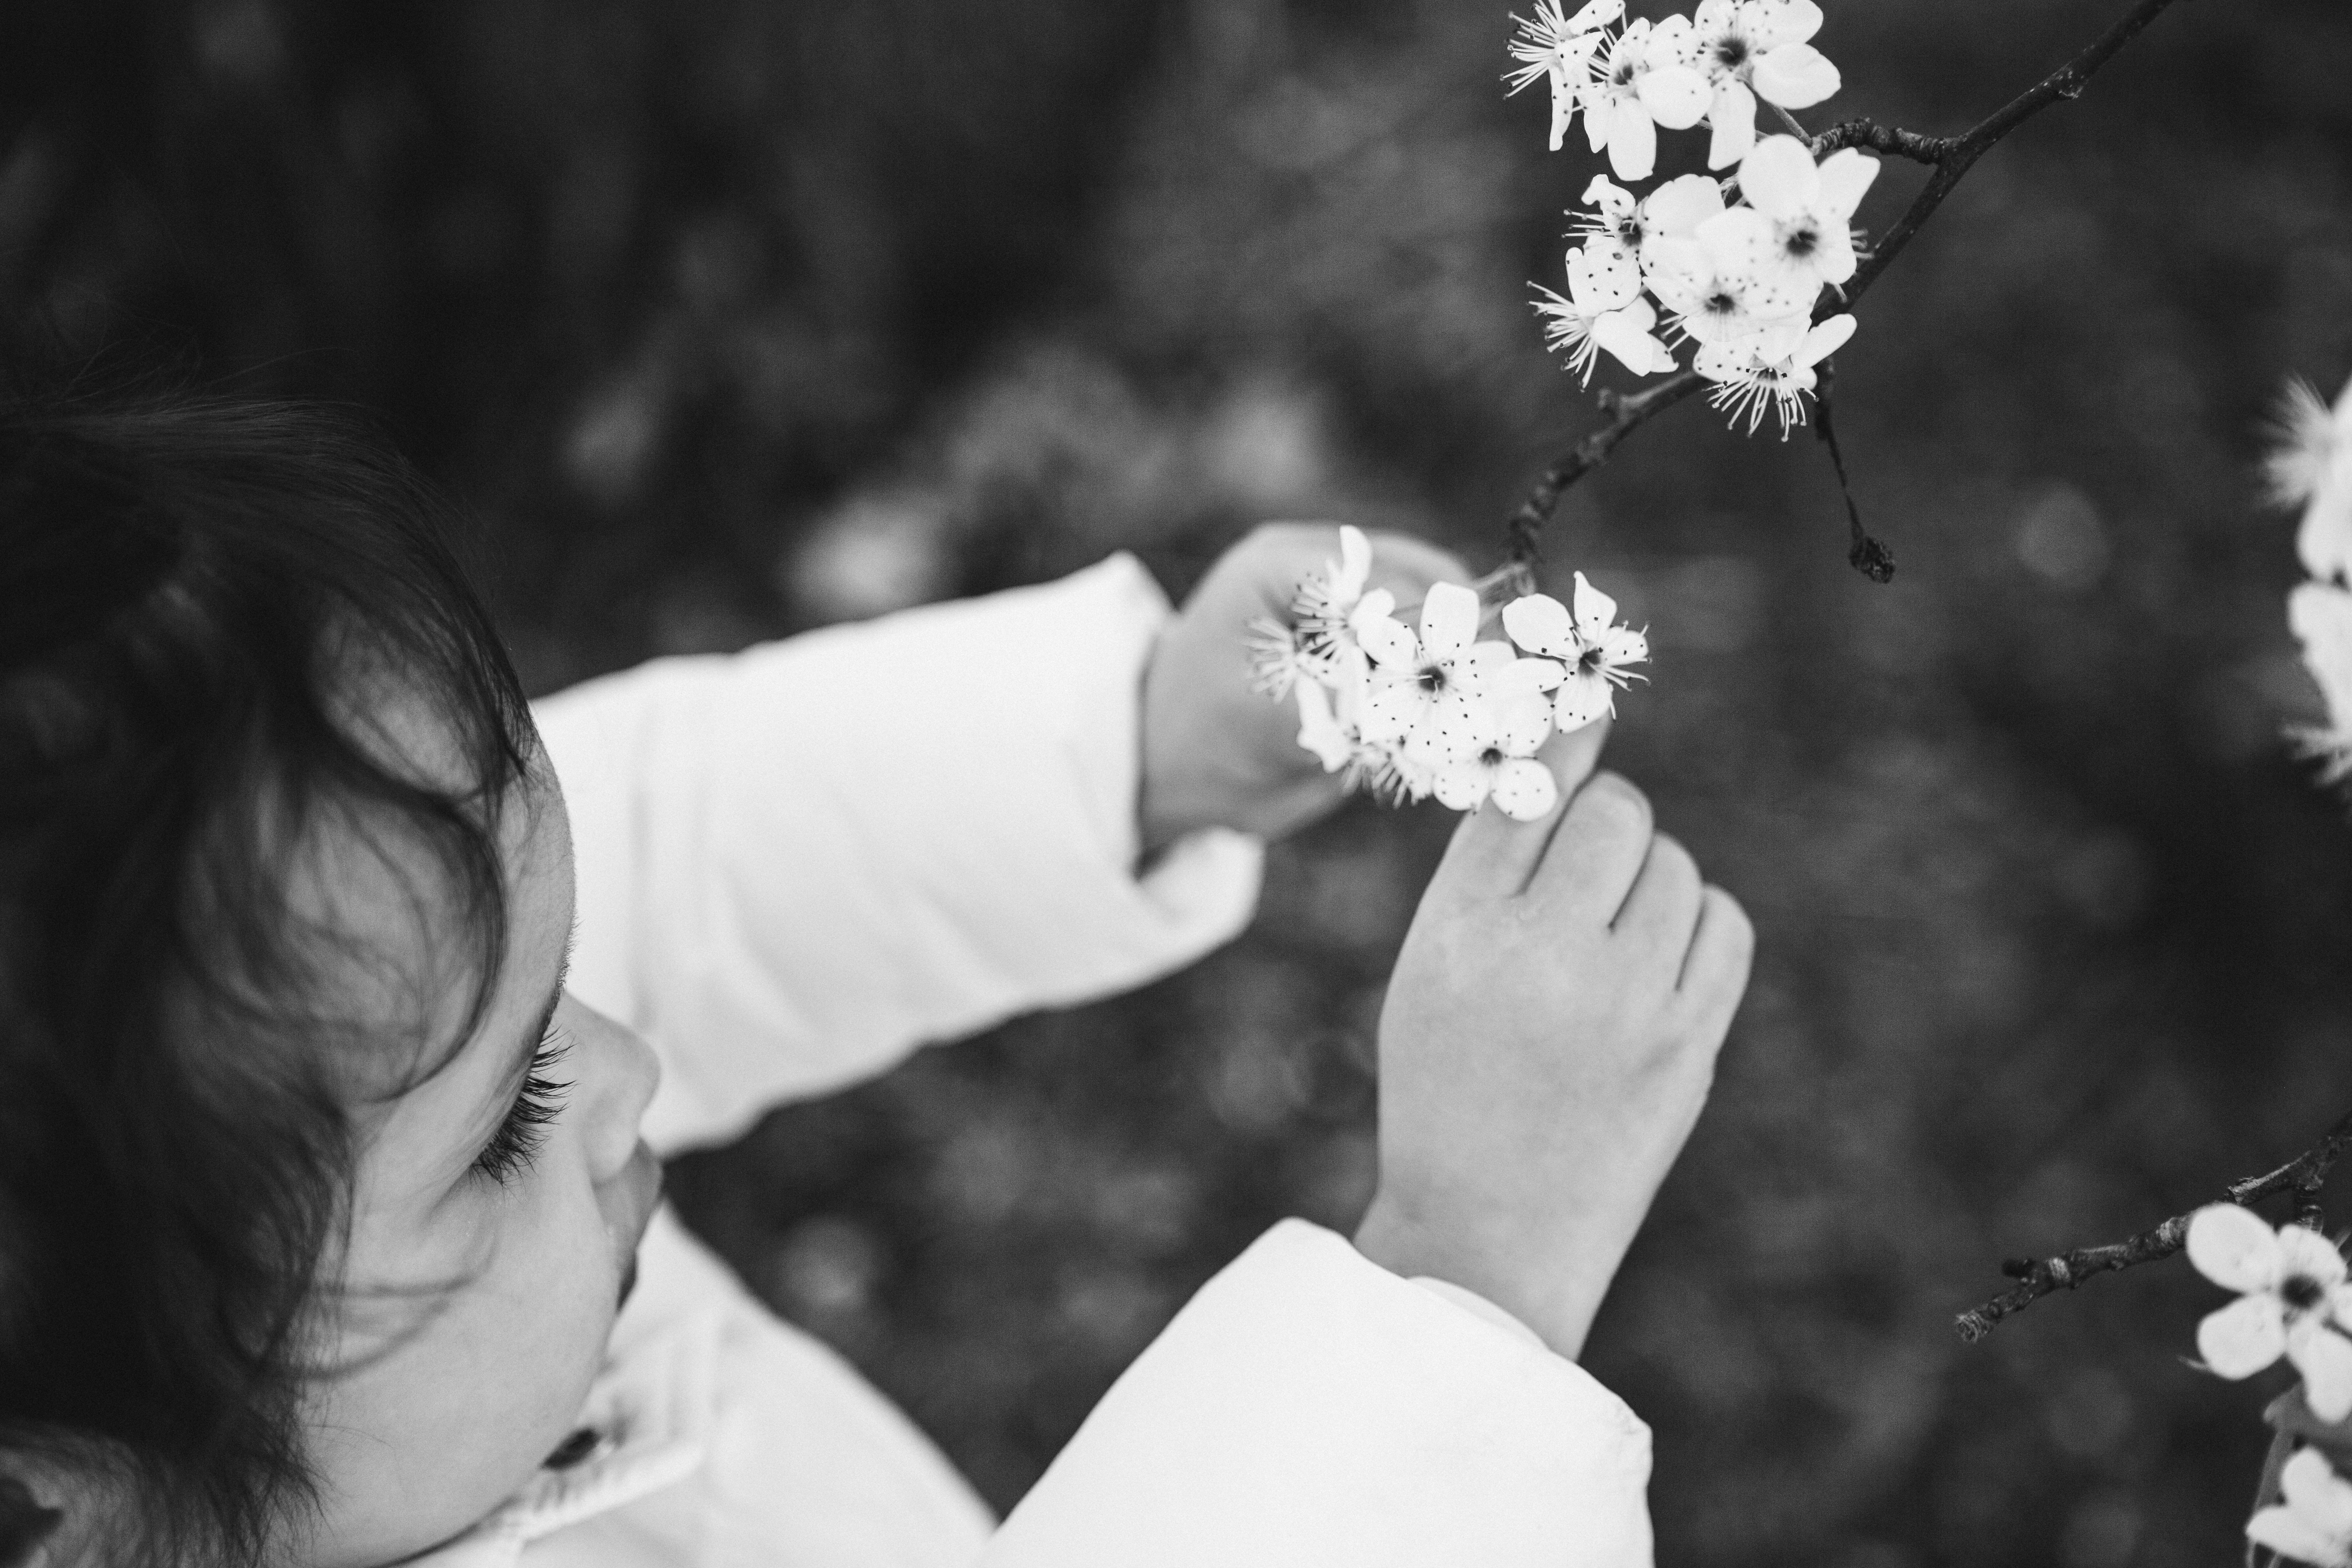
black and white, people, girl, woman, white, photography, flower, bloom, kid, summer, floral, love, decoration, portrait, spring, green, romance, child, black, monochrome, wedding, bride, groom, childhood, white flower, arrangement, ceremony, photograph, monochrome photography, little girl and flower